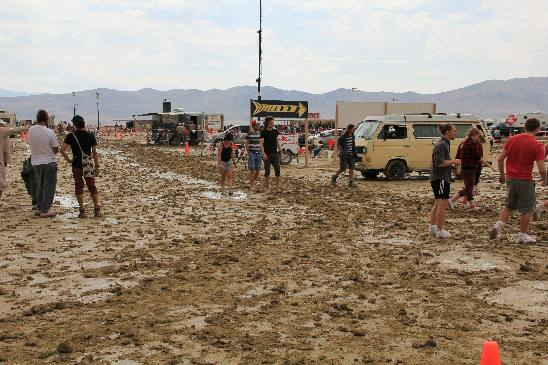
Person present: Yes